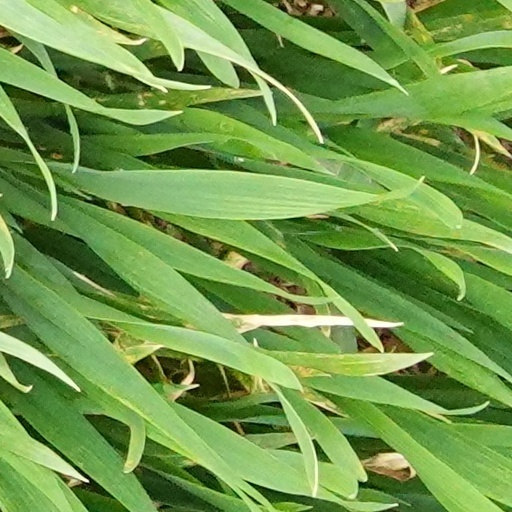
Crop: wheat